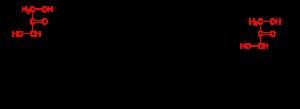
La transaldolase est une transférase qui intervient dans la voie des pentoses phosphates en catalysant la réaction suivante :